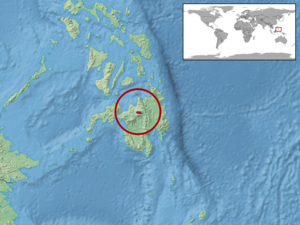
Parvoscincus kitangladensis est une espèce de sauriens de la famille des Scincidae.